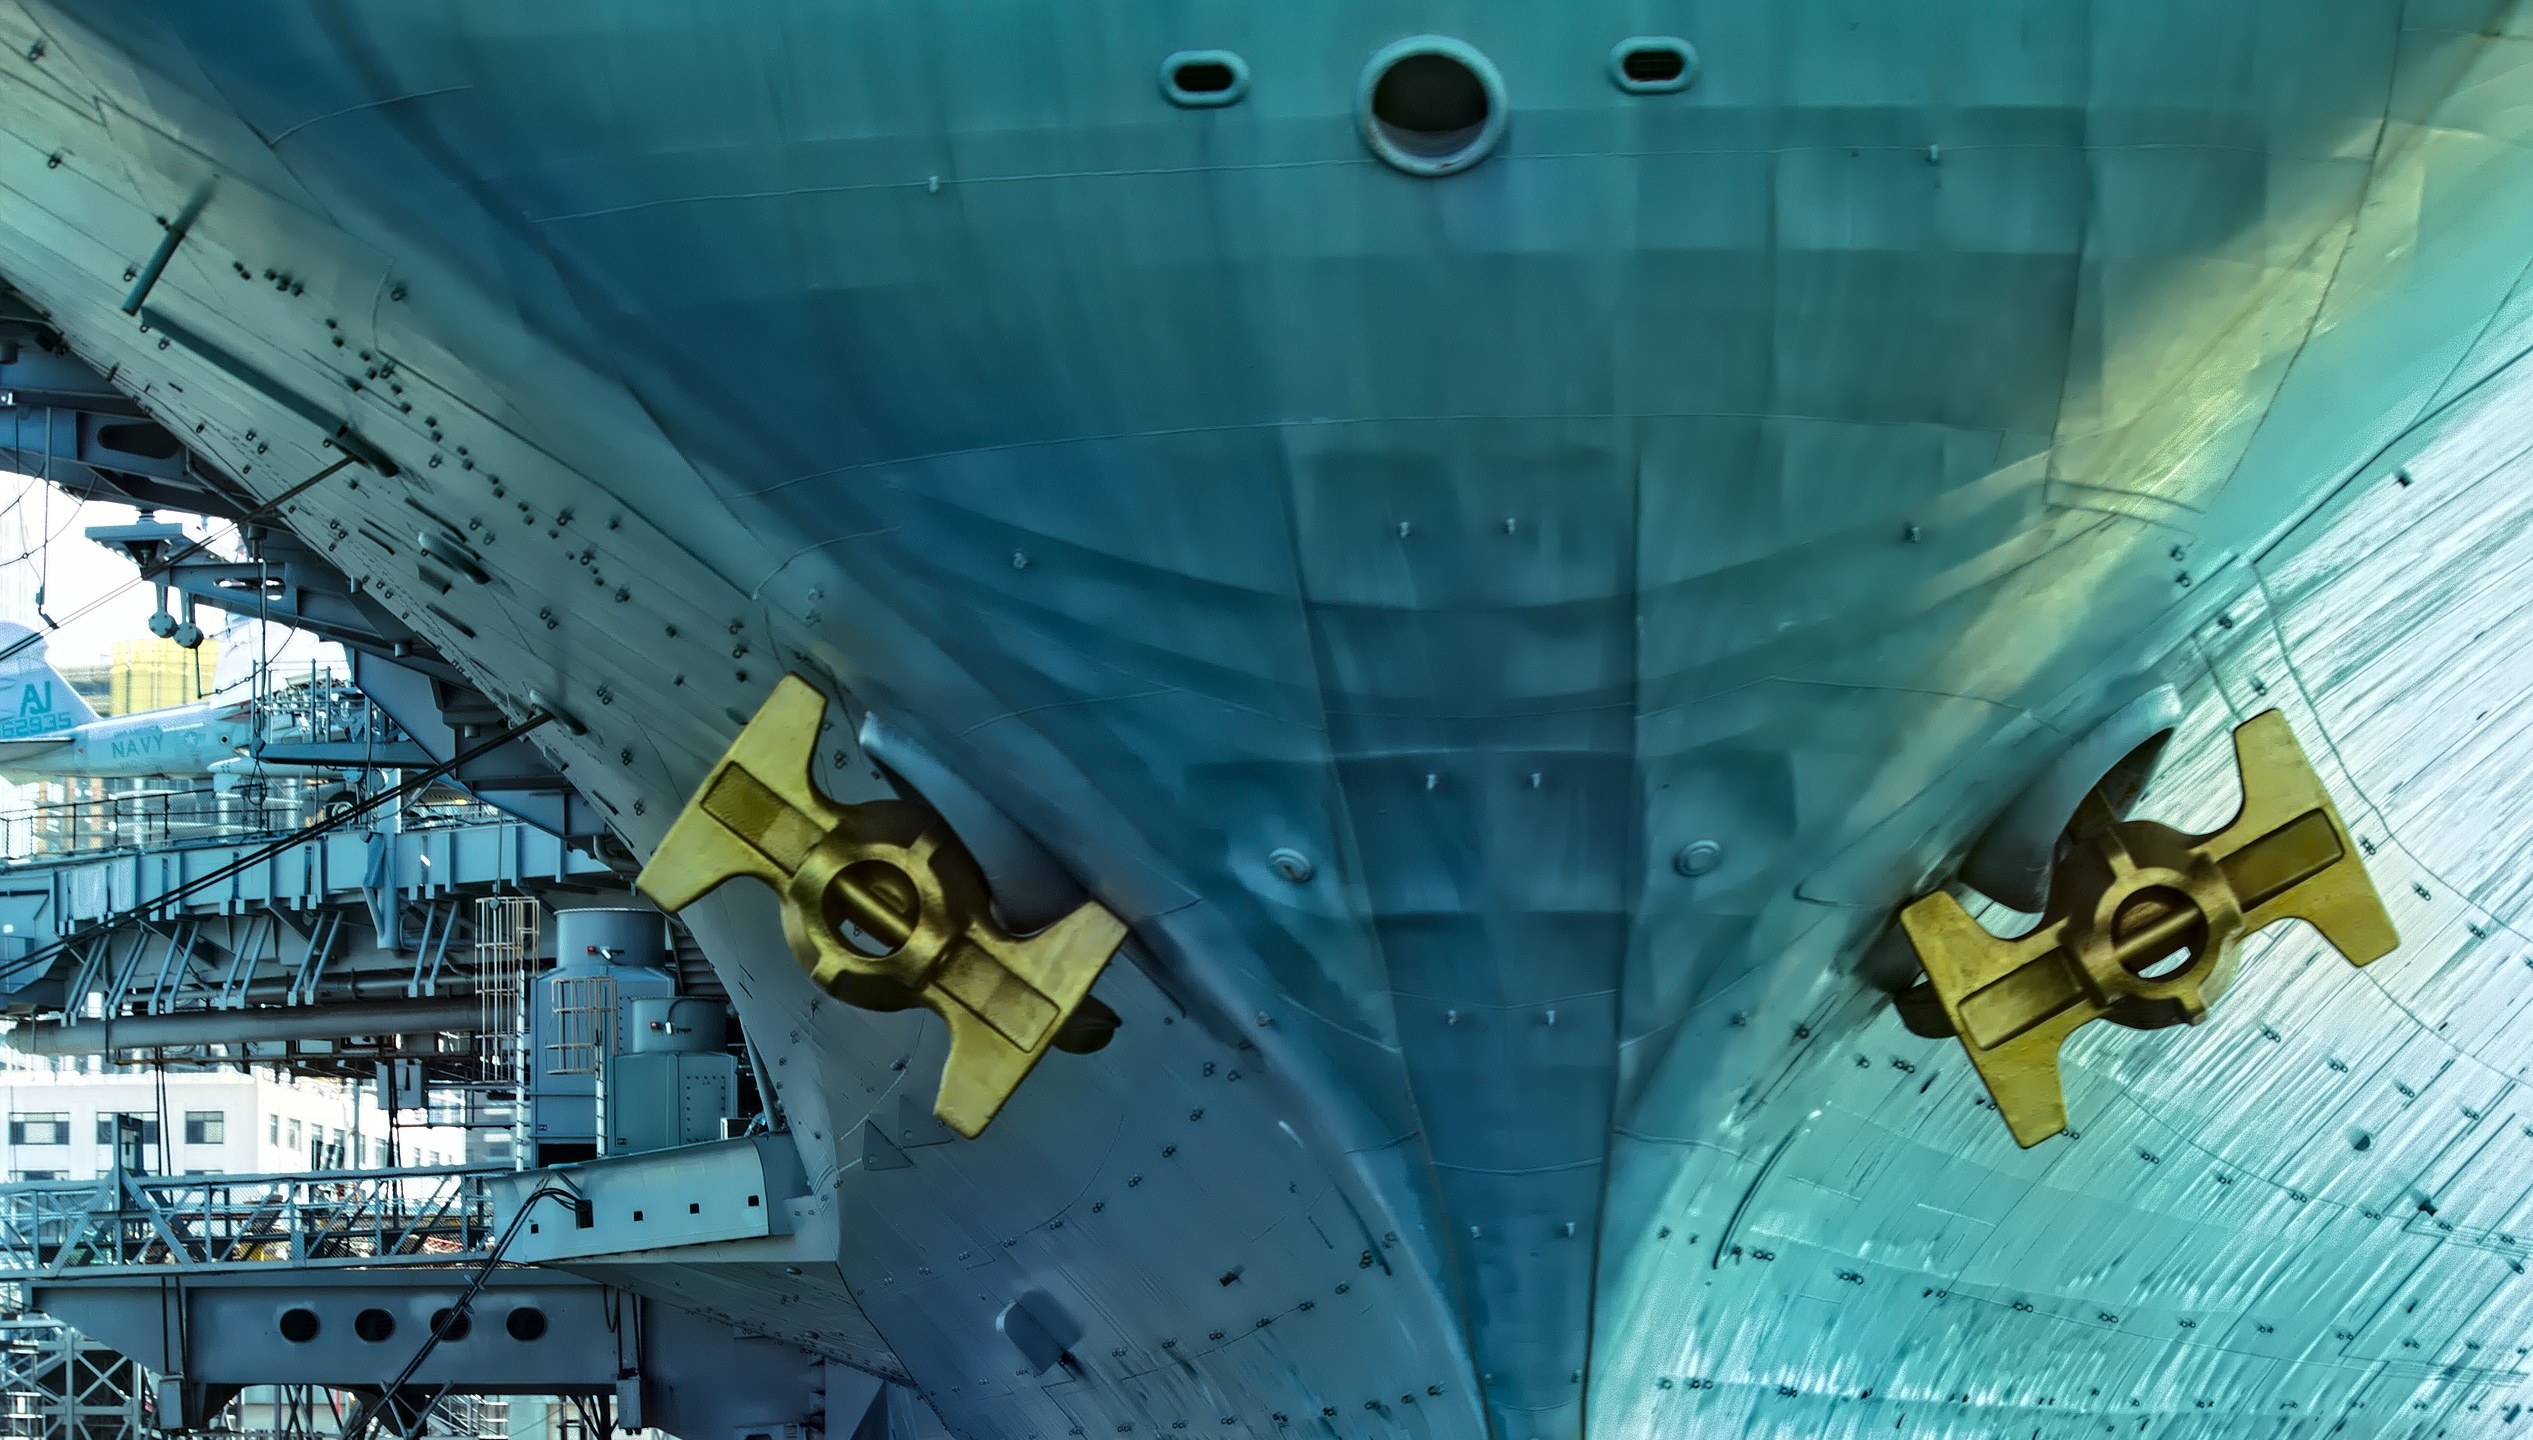
sea, wing, skyscraper, ship, aircraft, transportation, transport, reflection, vessel, vehicle, aviation, color, flight, space, harbor, blue, nautical, shipping, maritime, navy, stylized, screenshot, san diego, atmosphere of earth